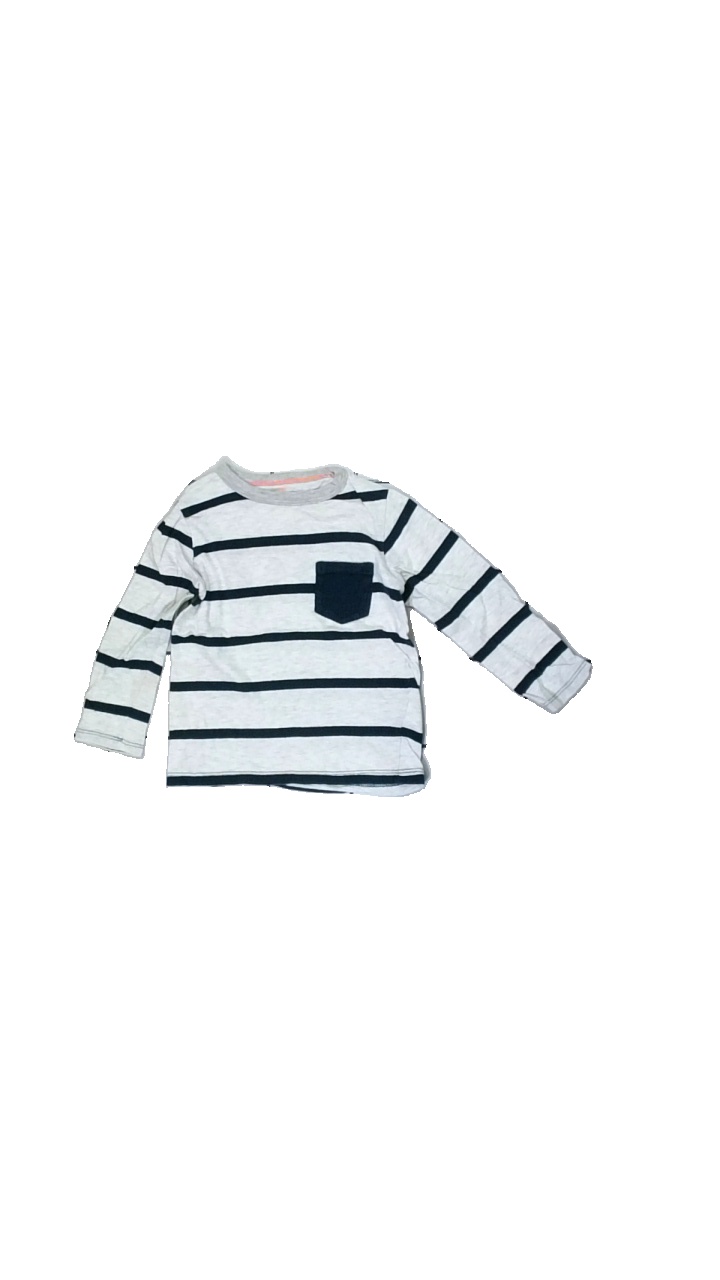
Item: Top (Children)
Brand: H&m
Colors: Blue, Grey
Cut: Regular
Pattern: Striped
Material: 100% cotton
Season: All
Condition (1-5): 4
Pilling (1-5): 4
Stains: Minor
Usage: Recycle
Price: <50